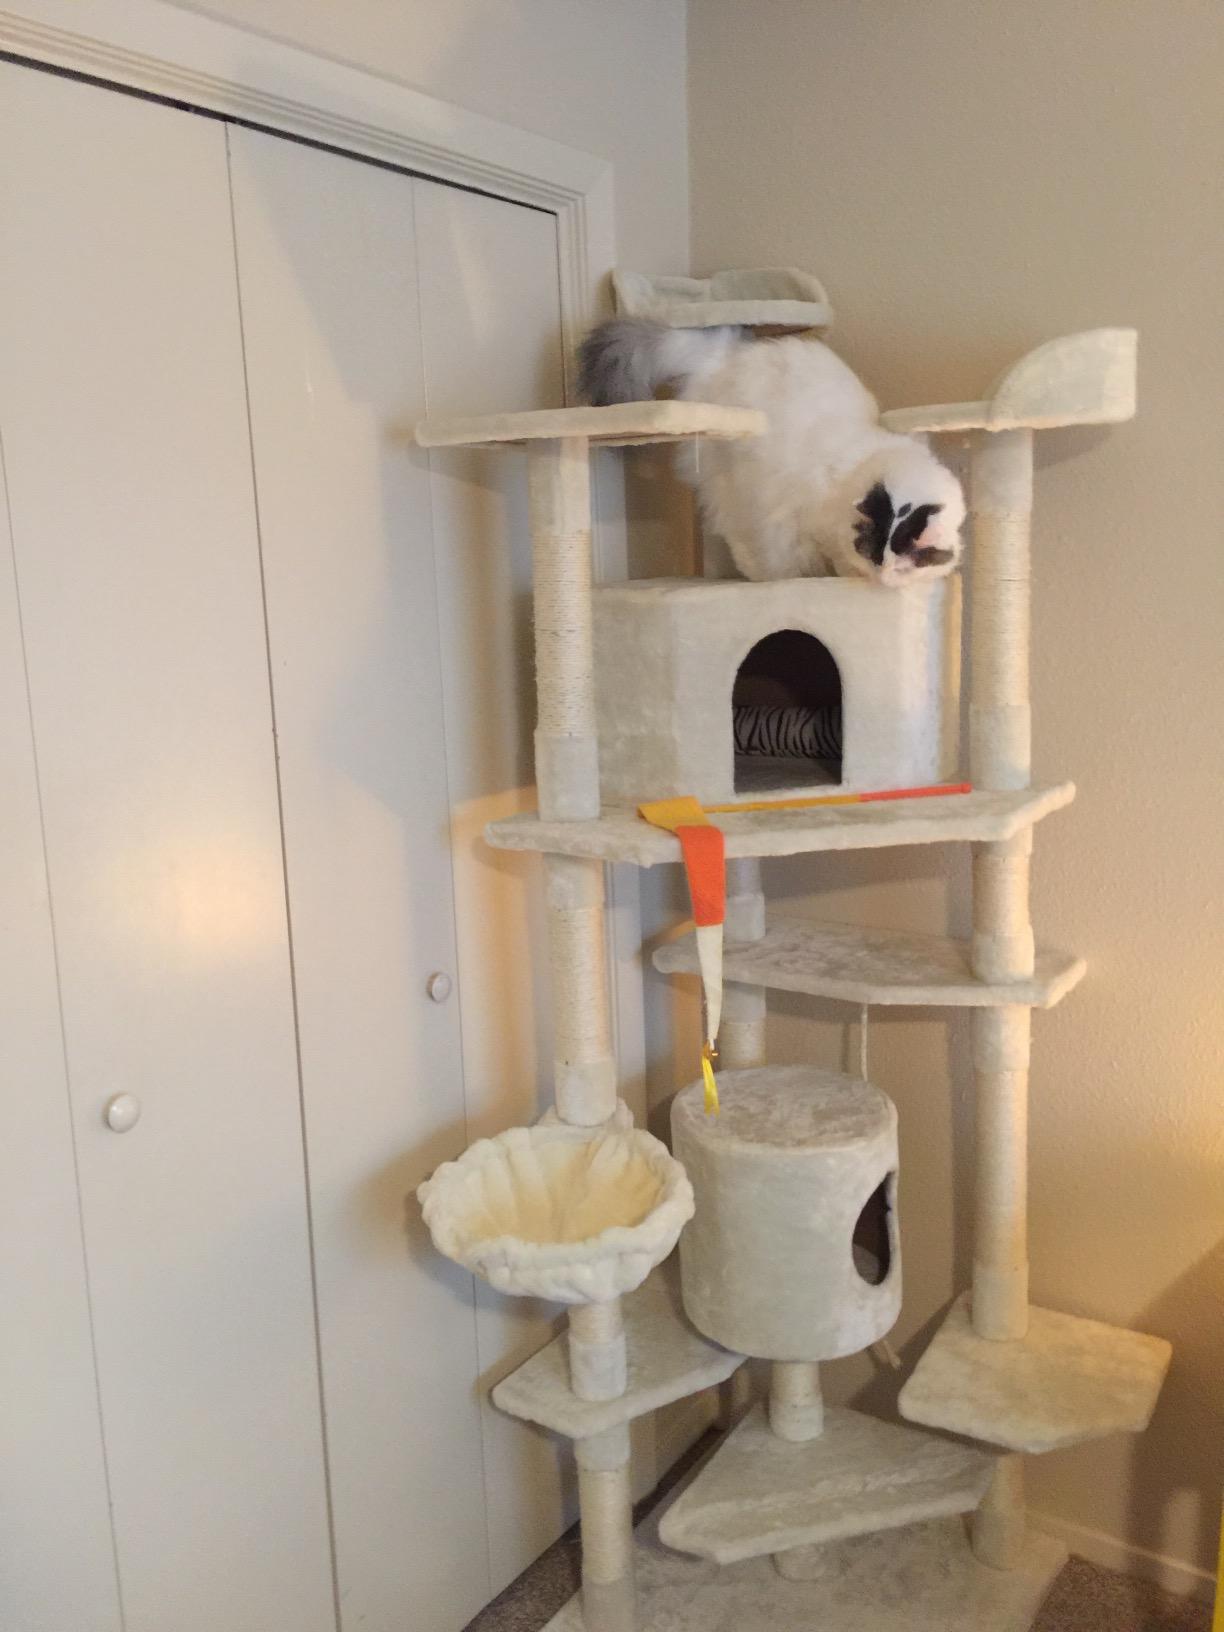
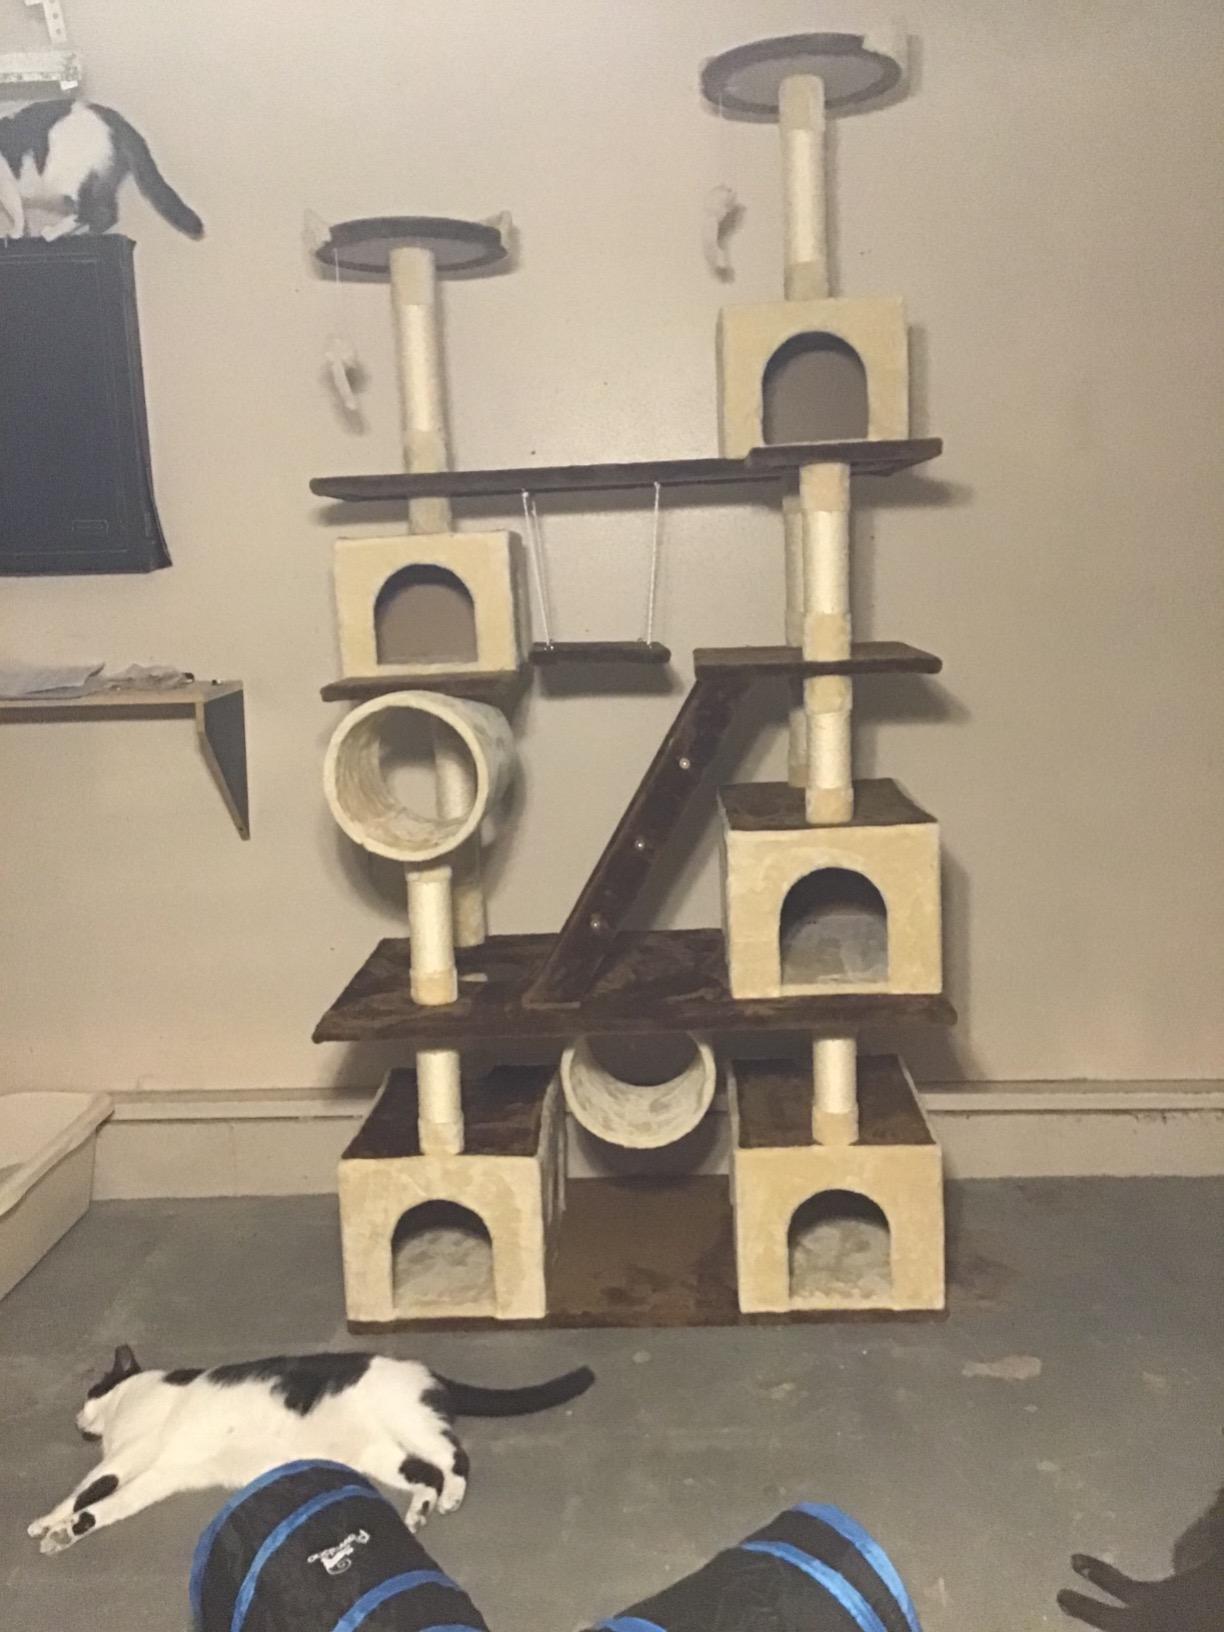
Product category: items_cat tree
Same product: no